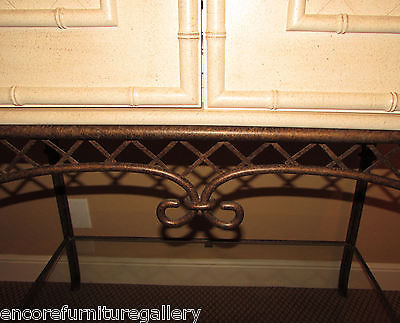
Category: cabinet